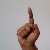
The image shows a hand gesture representing the letter 'D' in Indian Sign Language.